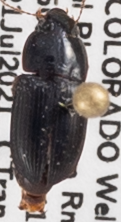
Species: Harpalus ellipsis
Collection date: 2021-07-21
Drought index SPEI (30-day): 1.93
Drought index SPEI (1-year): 0.288
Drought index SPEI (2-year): -0.46